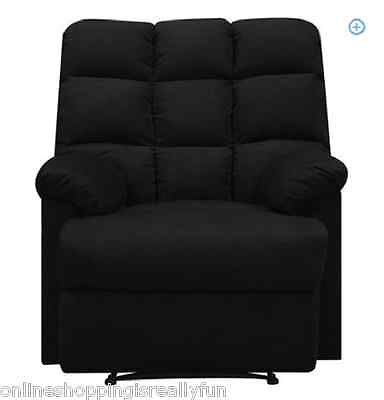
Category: chair